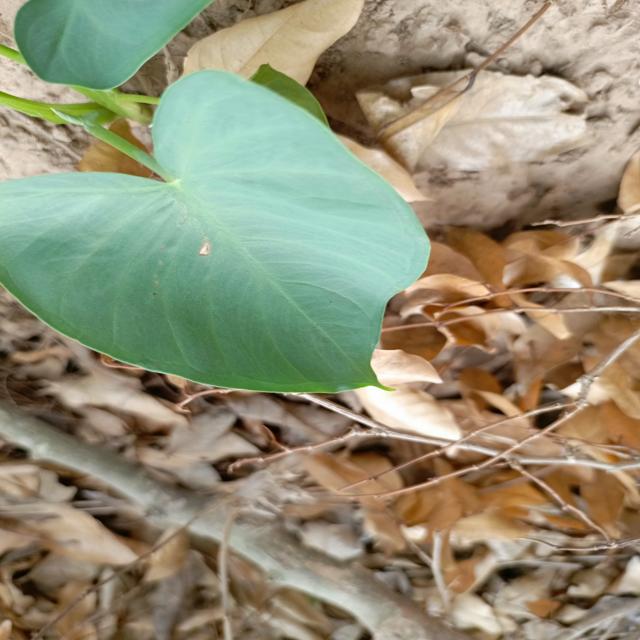
Label: Early_Blight